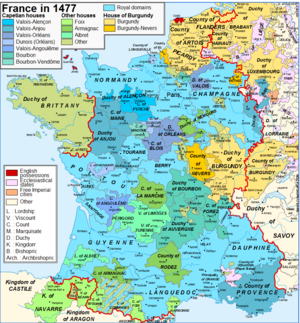
Pau est une commune du sud-ouest de la France, préfecture du département des Pyrénées-Atlantiques en région Nouvelle-Aquitaine.